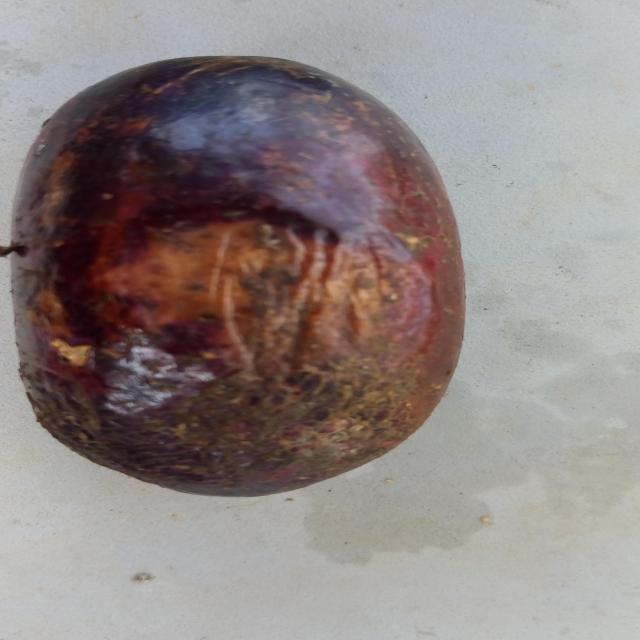
Plum grade: rotten